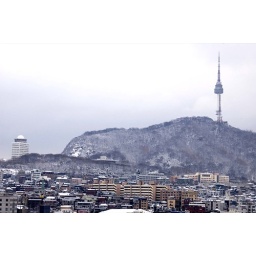
This view is from our kitchen window. Seoul tower is in the distance.